Fulk FitzWarin

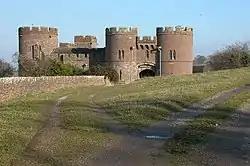
Pembridge Castle (much restored), seat of Sir Henry de Pembridge

Between 1221 and 1226 Fulk began to build his priory at Alberbury on a moated site at a bend in the river Severn on the border of England and Wales. He first intended it as a house of Augustinian canons following the Arrouasian rule, and invited Alan, the Abbot of Lilleshall, to establish the convent. However his endowments were found insufficient, and Alan's successor Abbot William renounced any interest in the project. Fulk, therefore, turned instead to the Grandmontine Order, following the example of Walter de Lacy's house founded at Craswall Priory in Herefordshire c. 1220–1225, but placing Alberbury under the immediate authority of Grandmont Abbey in Limousin. Having been intended for the Augustinians, the buildings lacked the special features of a Grandmontine plan. In addition to the priory site with its lands and rights in Alberbury with Pecknall, a fishery in the Severn, and the right to construct mills, Fulk's endowments to the priory included his manor of Whadborough at Loddington in eastern Leicestershire. These were confirmed by King Henry III's charter of 1232. The Castle in Alberbury, of which a ruin remains, is also attributed to Fulk III as representing the seat of his manor here.